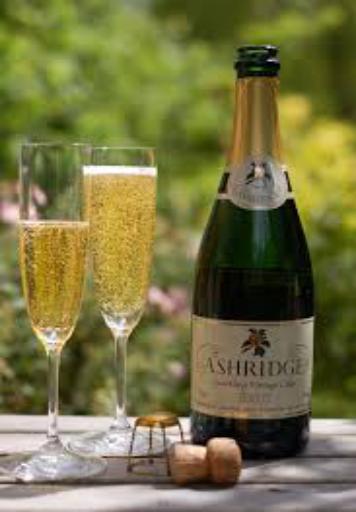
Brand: Ashridge Cider
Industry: Food